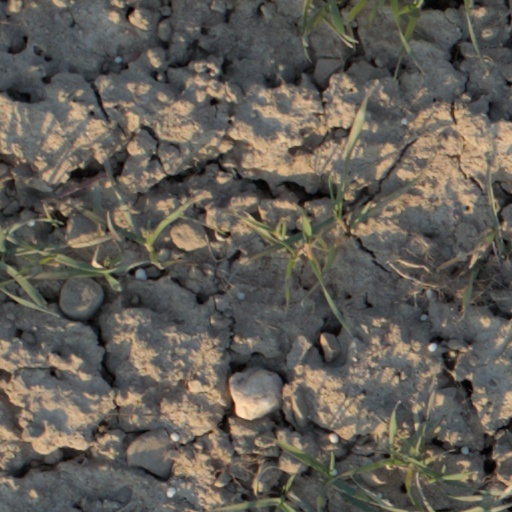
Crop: wheat